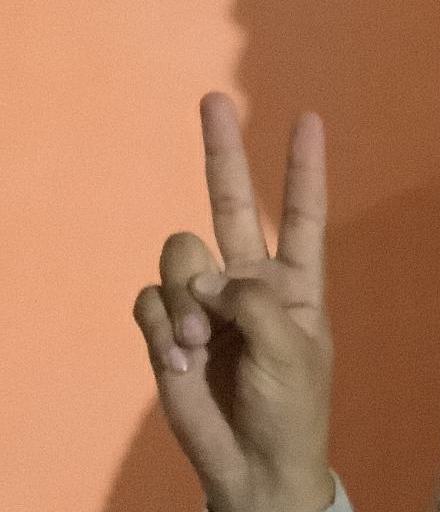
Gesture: peace